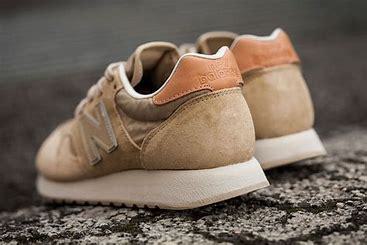
Brand: New
Model: Balance 520